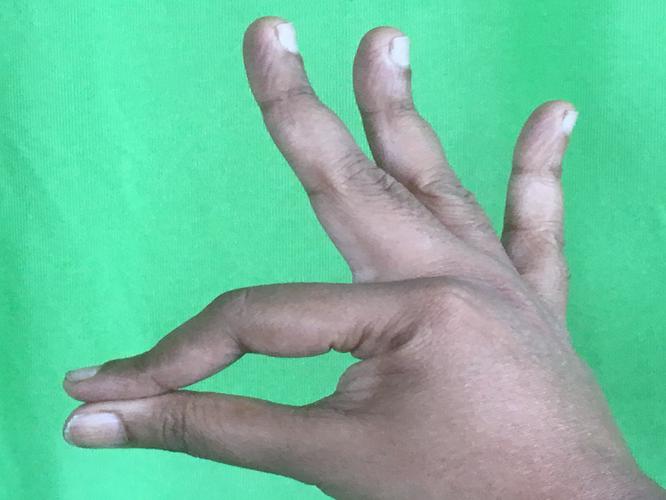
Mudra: Hamsasyam
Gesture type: single_hand